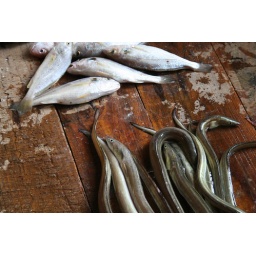
The fish market in Cat Ba, Vietnam.